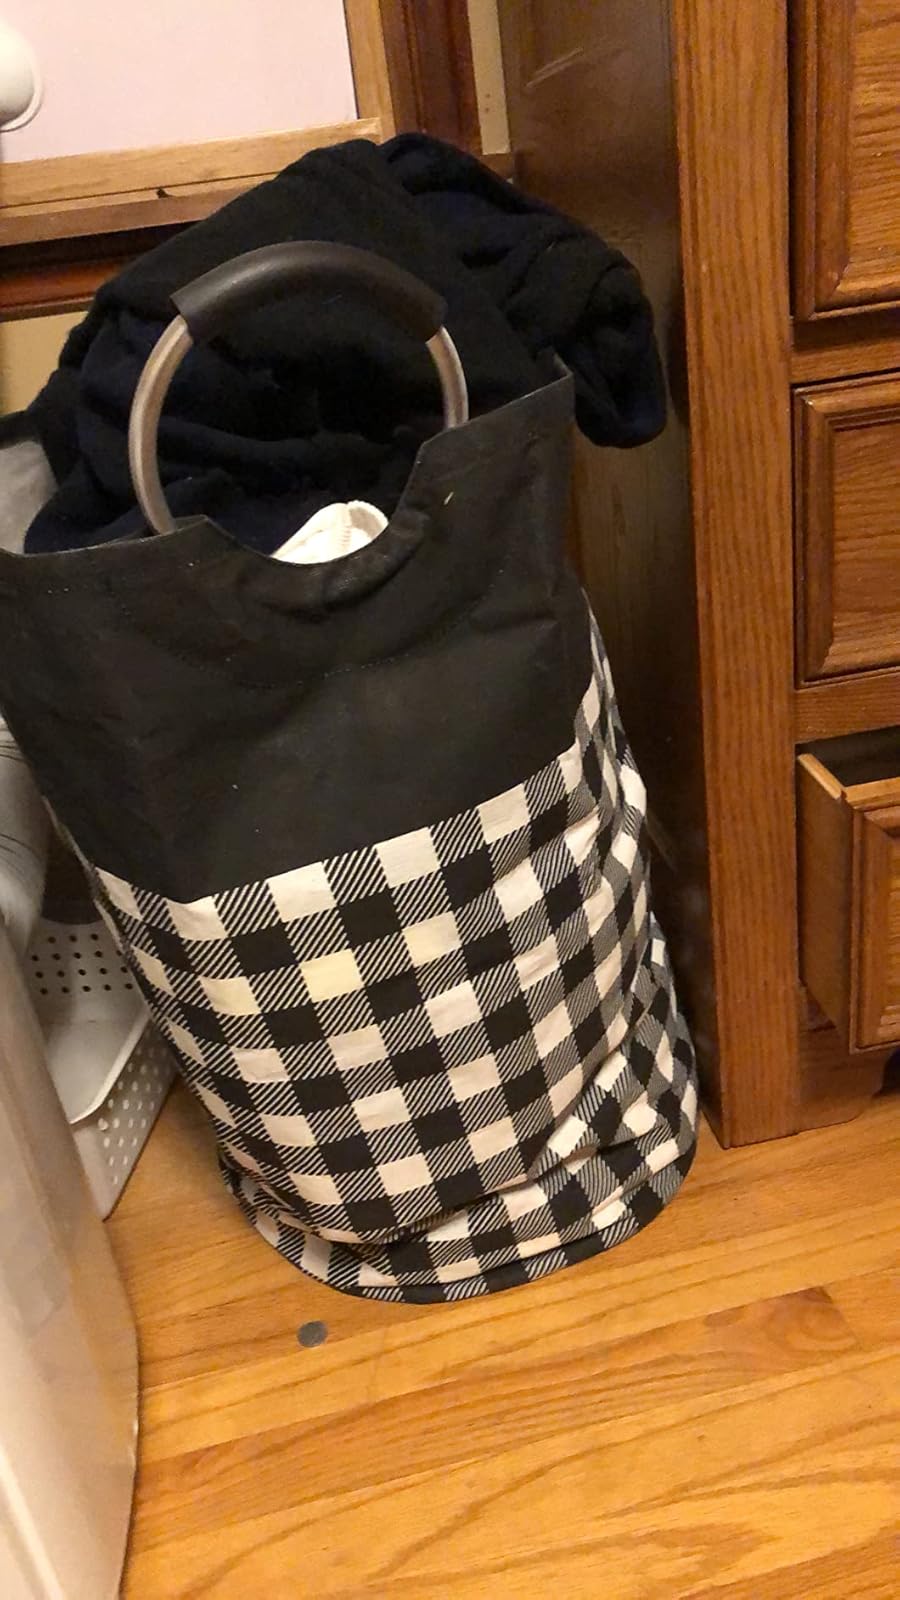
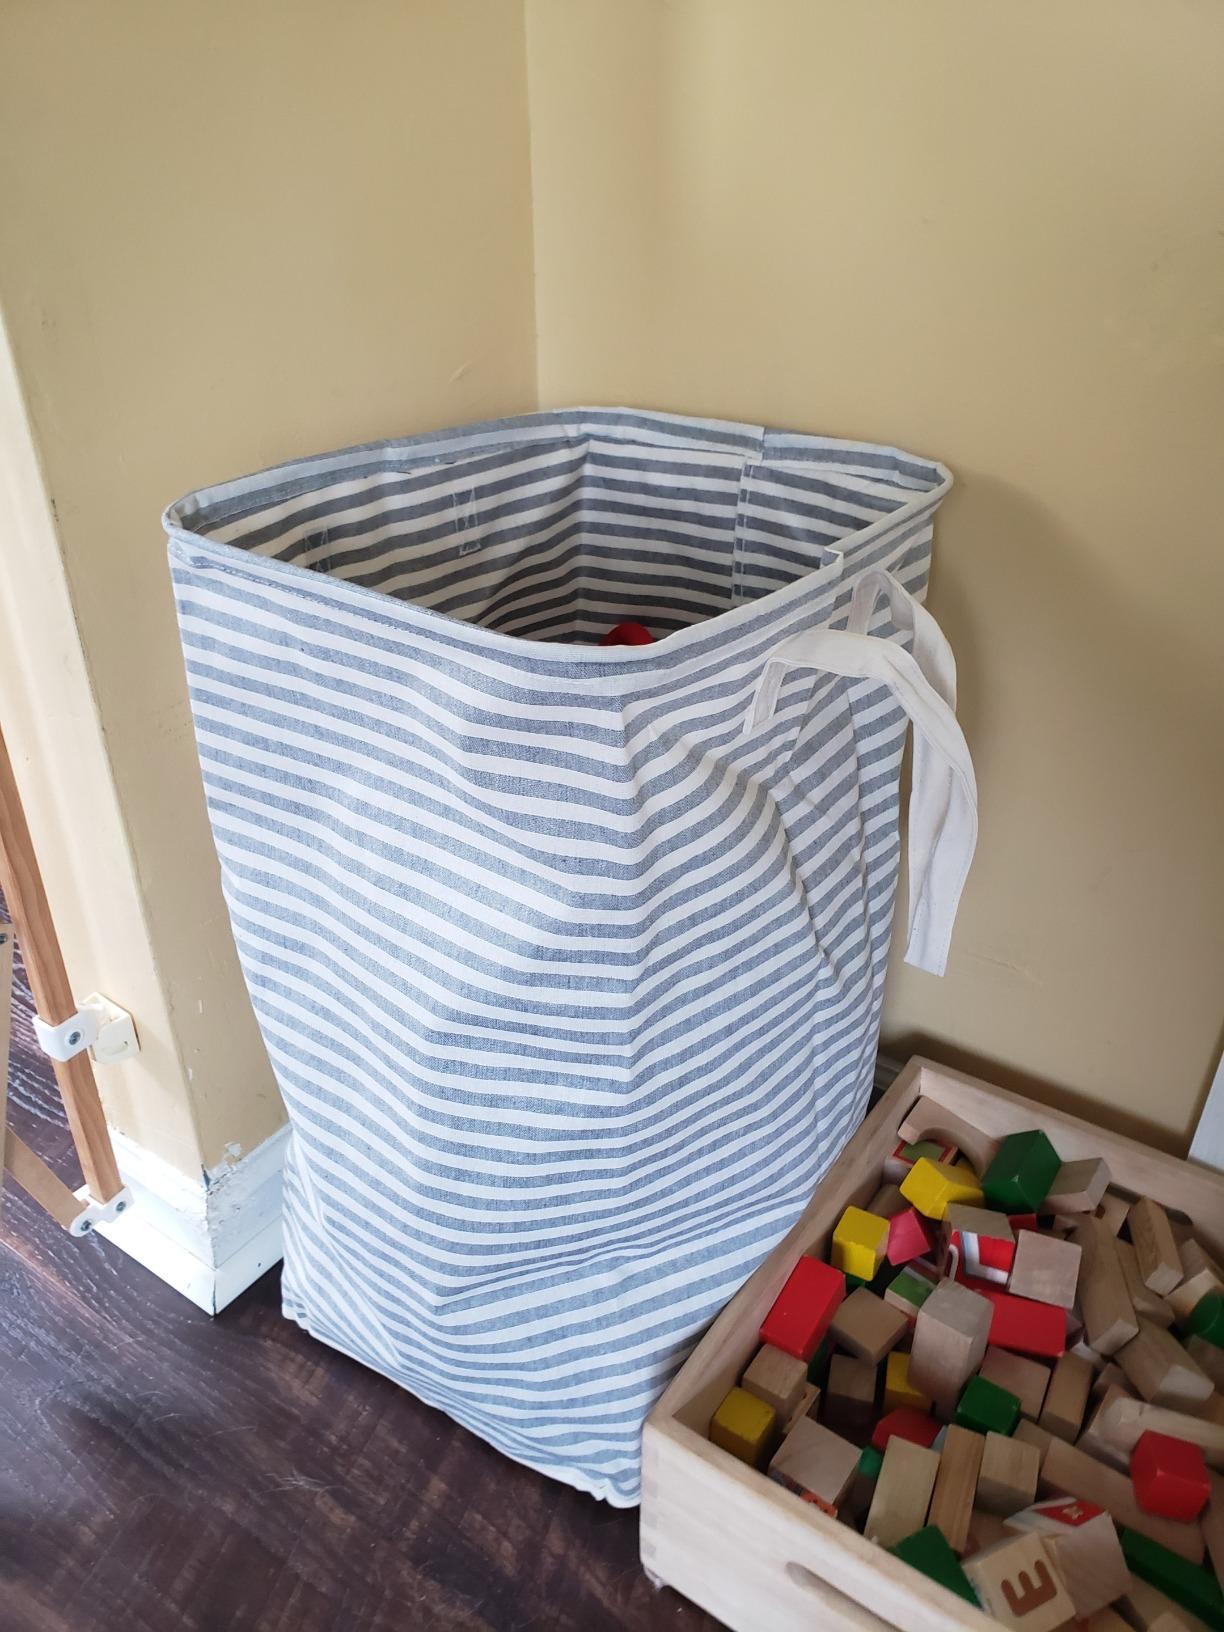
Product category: items_hamper
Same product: no